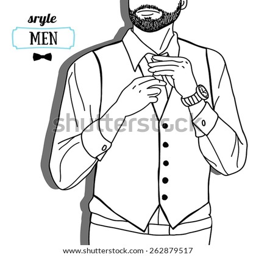
line art / stylish man